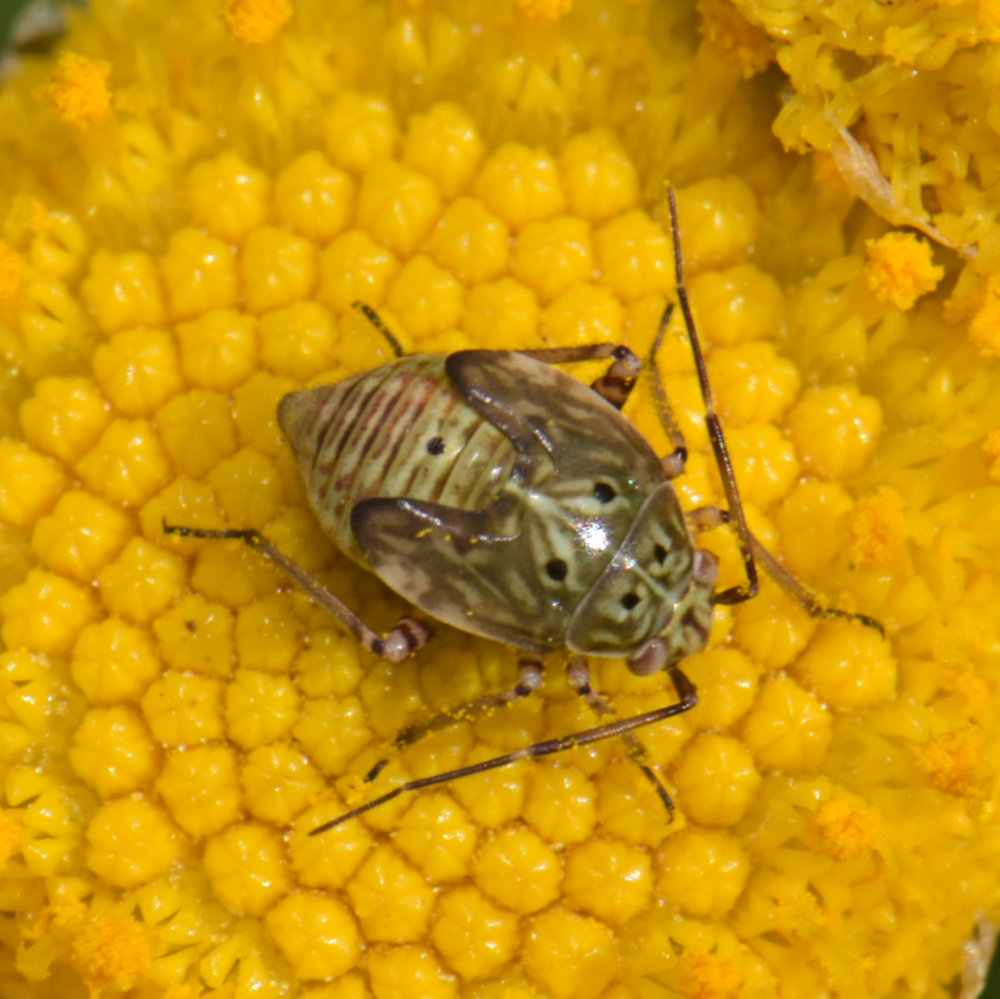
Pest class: lygus_bug